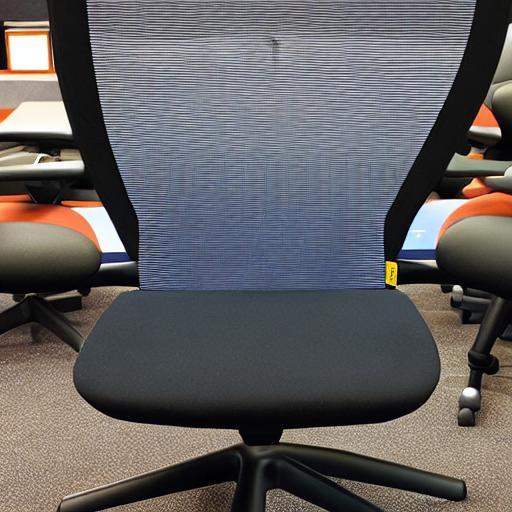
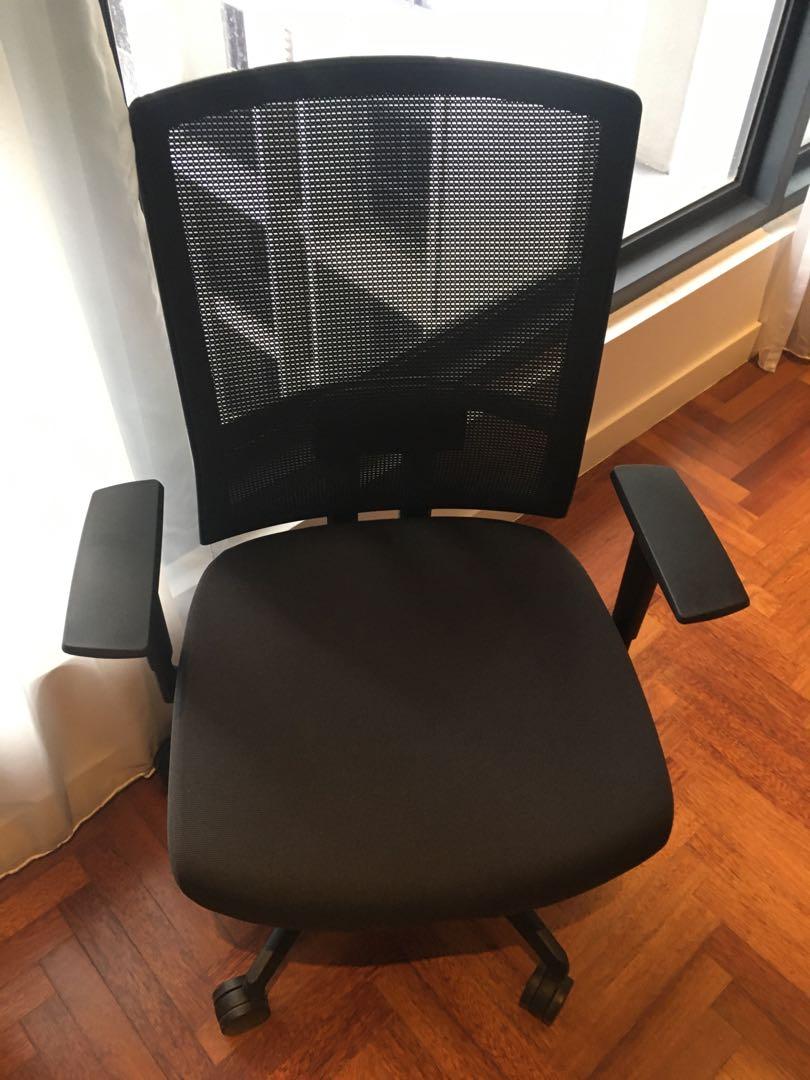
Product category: items_chair
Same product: no